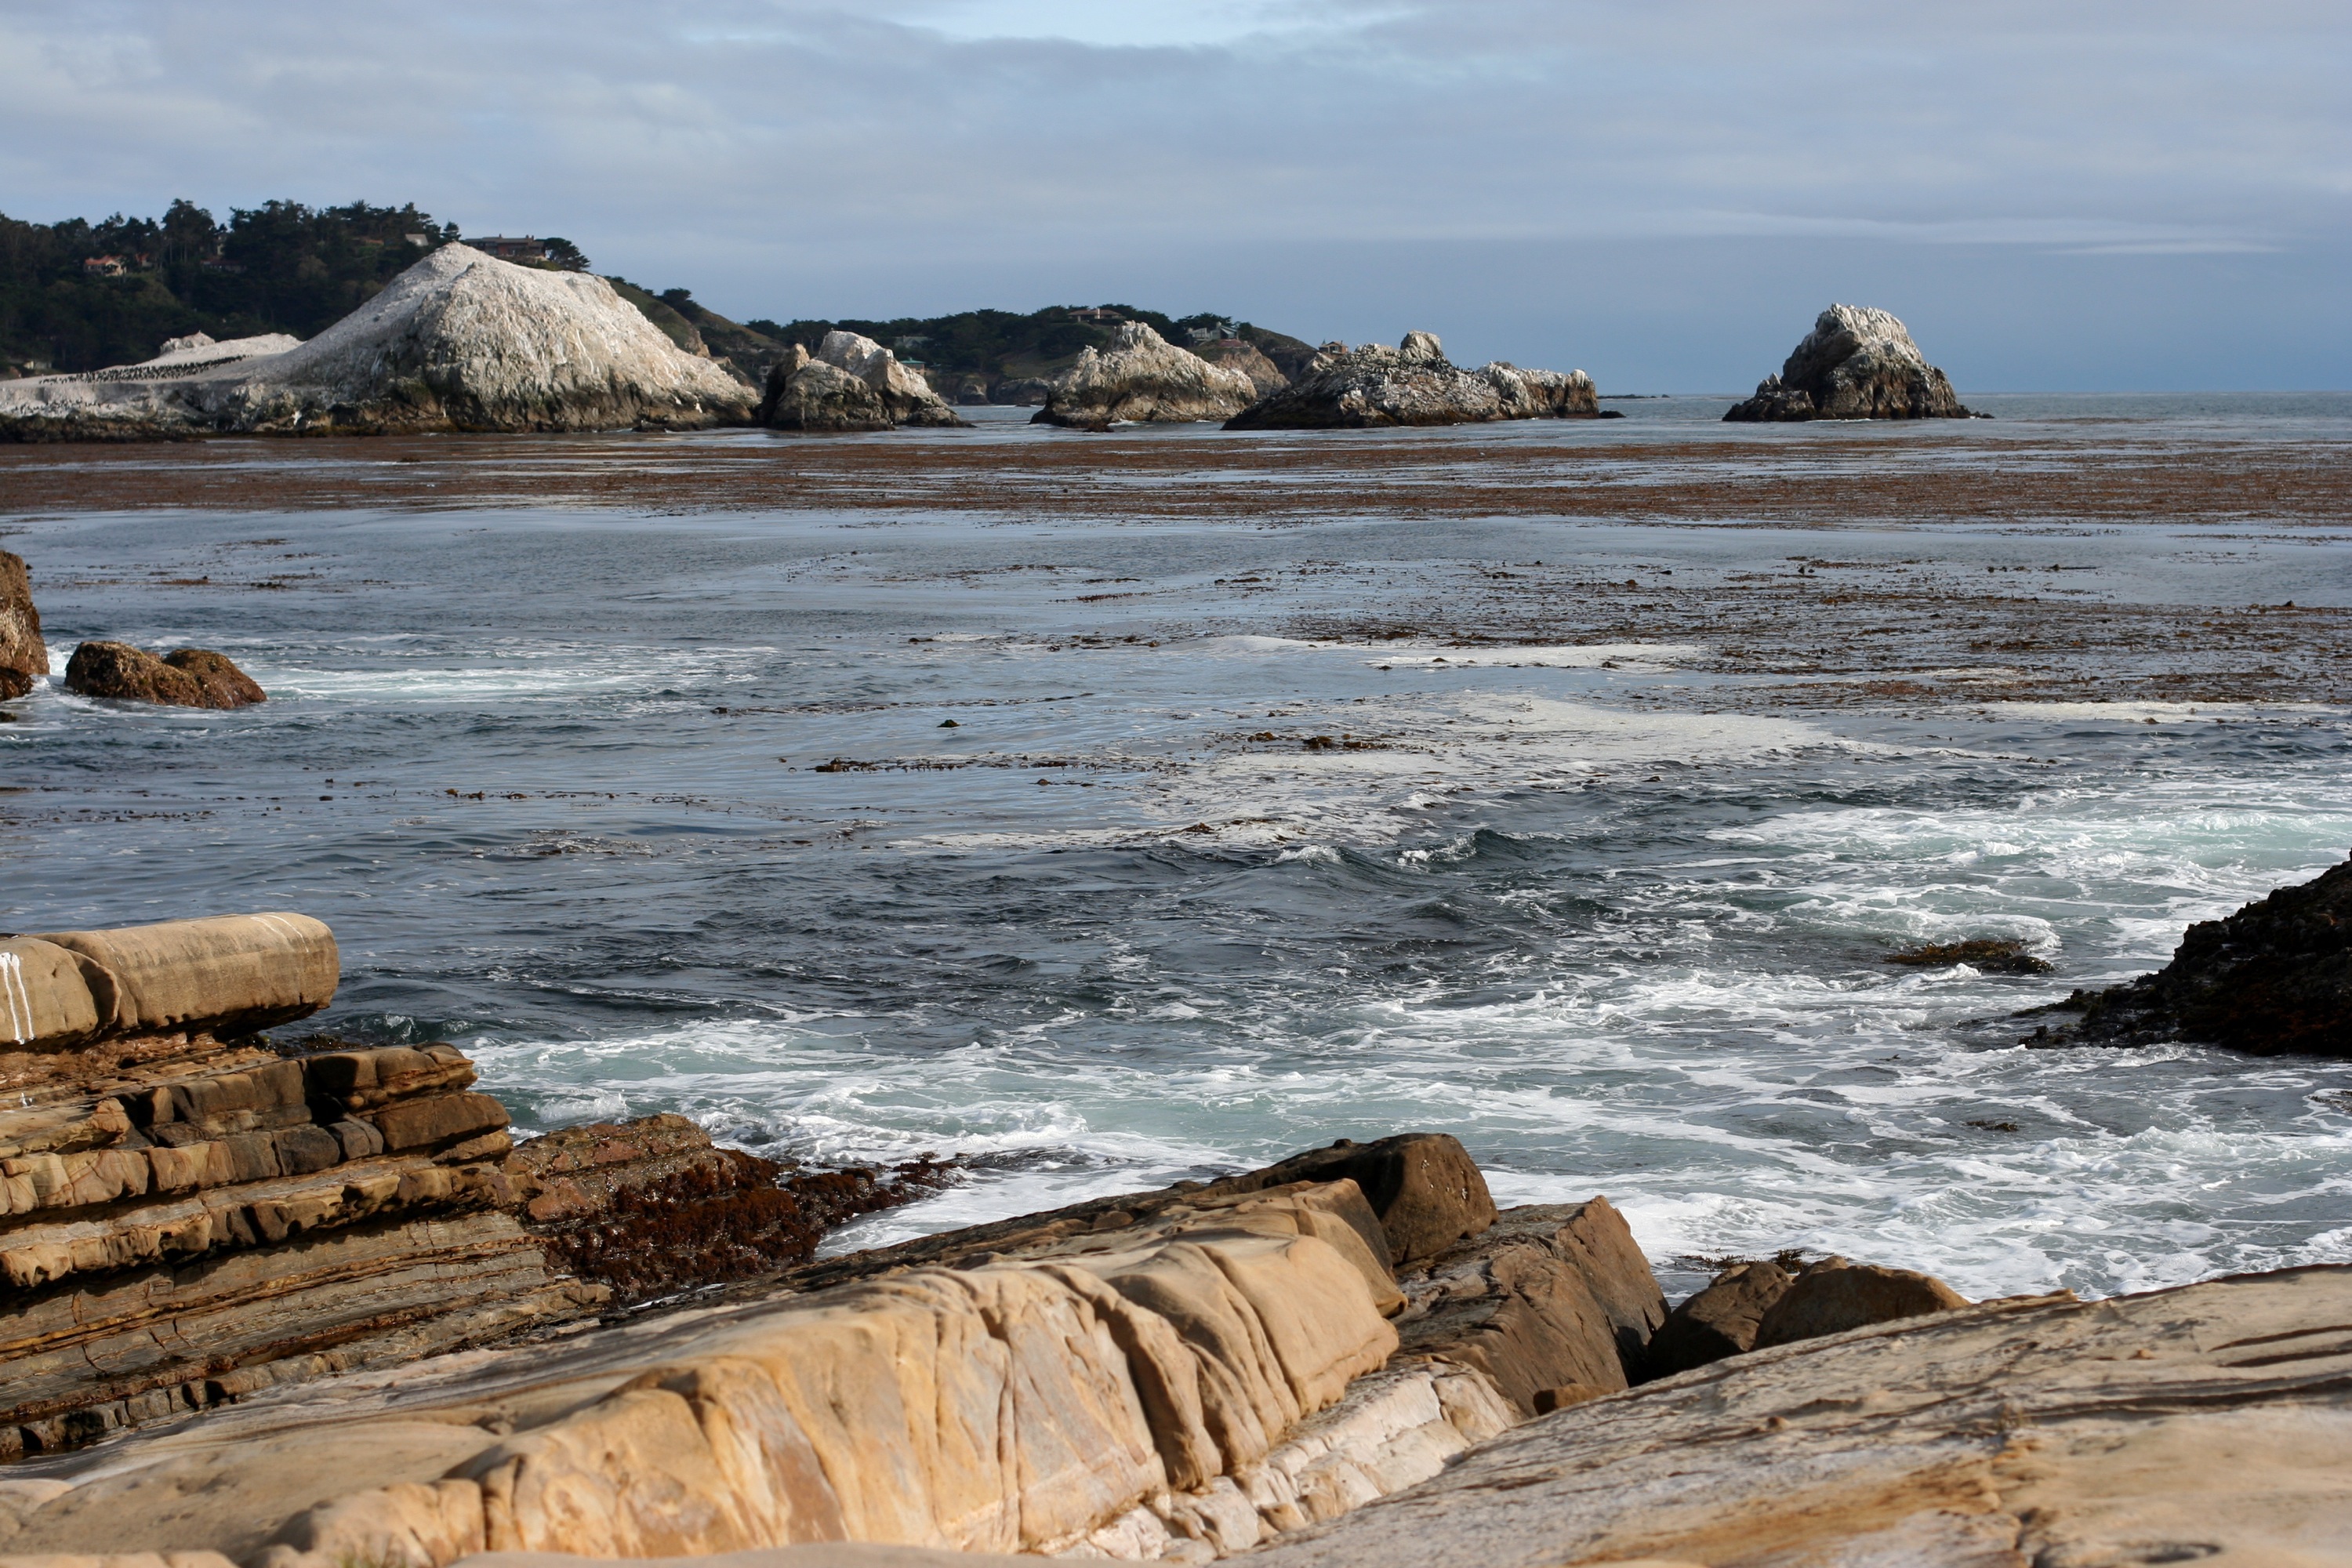
beach, landscape, sea, coast, water, rock, ocean, shore, wave, vacation, cliff, cove, bay, terrain, material, body of water, geology, monterey, nmc2009, pointlobos, cape, landform, geographical feature, wind wave